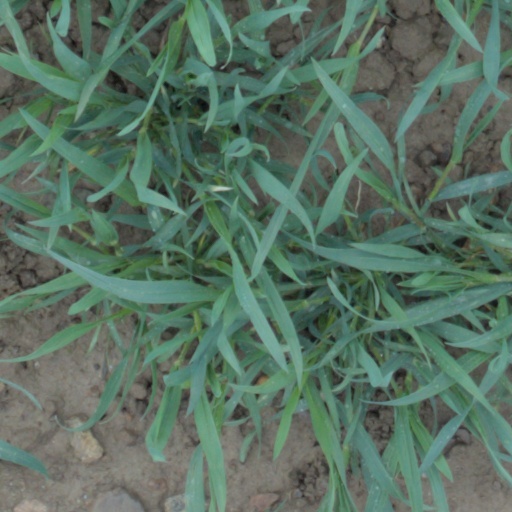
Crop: wheat